Carl Edwards

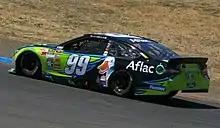
Edwards before winning the 2014 Toyota/Save Mart 350

On March 6, 2011, Edwards won the Kobalt Tools 400 at Las Vegas, his only points win of 2011. On May 21, 2011, he won the NASCAR Sprint All-Star Race. On August 4, 2011, Edwards re-signed with Roush Fenway Racing to continue driving his No. 99 Ford Fusion. The deal was reportedly worth over $40 million, with Ford talking Edwards into sticking with Roush Fenway Racing for the rest of his career. It was rumored for many months that Edwards was to move to Joe Gibbs Racing to take over the No. 20 Toyota Camry then driven by Joey Logano. Joe Gibbs was rumored to have offered Edwards an $8 million deal a year with a $10 million signing bonus.